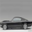
Label: automobile